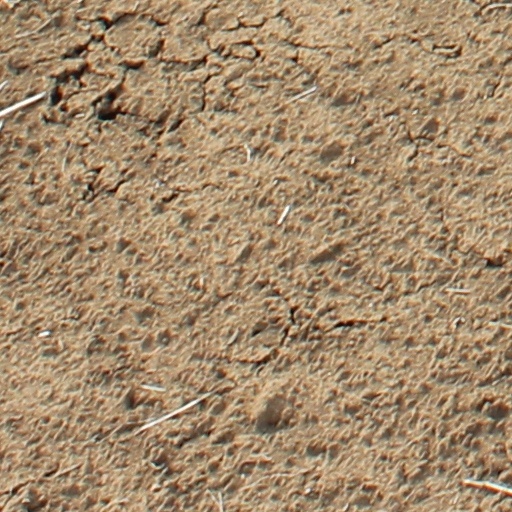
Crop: wheat